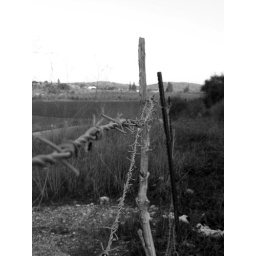
looking down a barbed wire fence by the entrance to the bar kochba caves